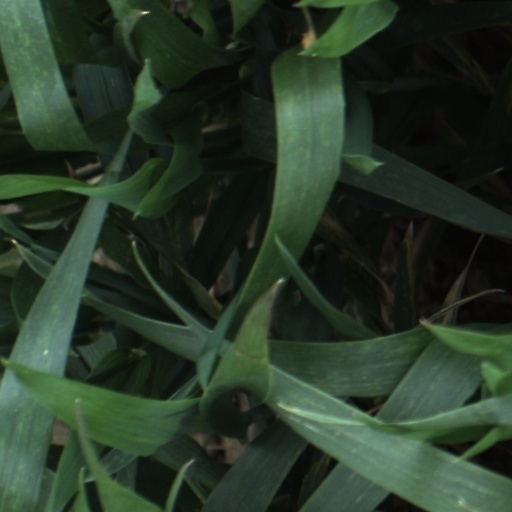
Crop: wheat